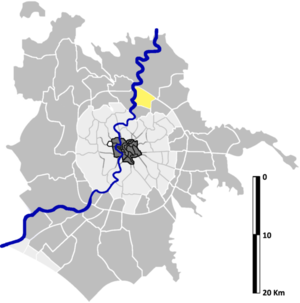
Castel Giubileo est une zona di Roma située au nord de Rome dans l'Agro Romano en Italie. Elle est désignée dans la nomenclature administrative par Z.II et fait partie du Municipio III. Sa population est de 41 753 habitants répartis sur une superficie de 7,66 km².